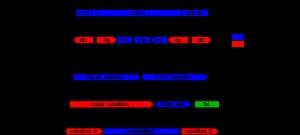
Le centromère est la région de contact des deux chromatides d'un chromosome.